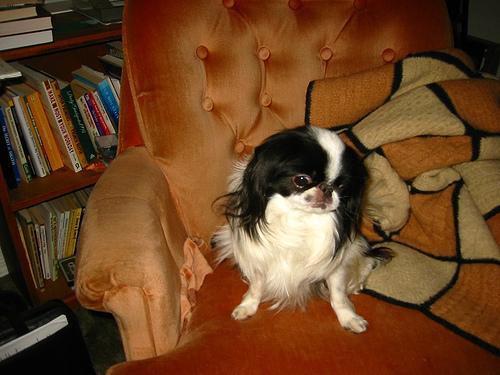
japanese chin